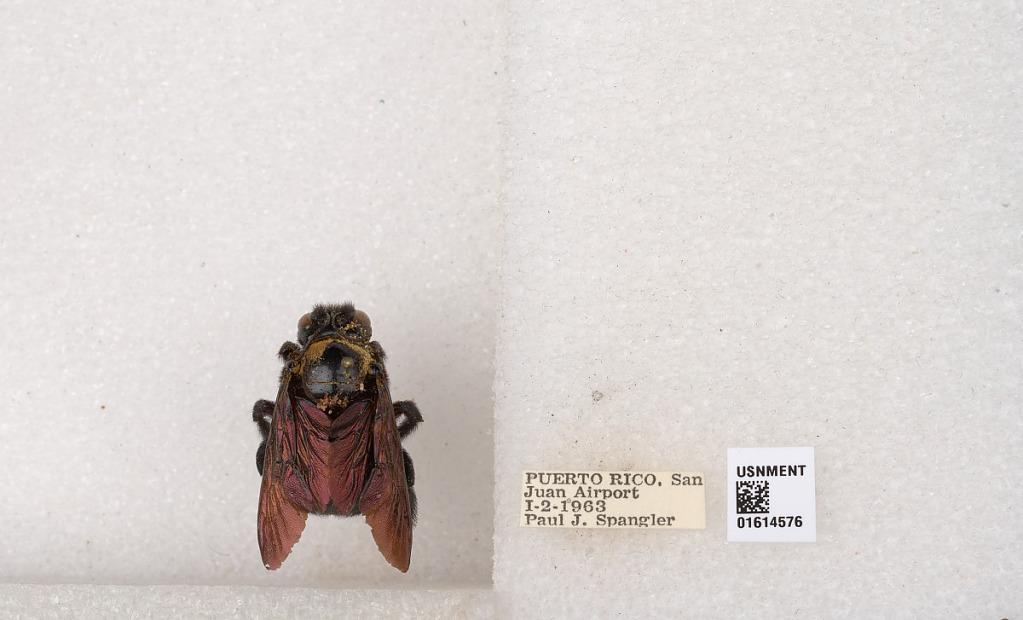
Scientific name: Xylocopa (Neoxylocopa) mordax Smith
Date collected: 1963-1-2
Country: Puerto Rico
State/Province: Carolina
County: Cangrejo Arriba
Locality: San Juan Airport